Hermann Schreiber

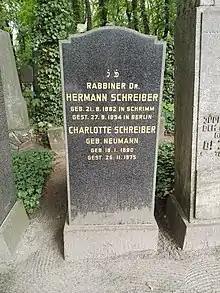
Graves of Charlotte and Hermann Schreiber, Weißensee Cemetery, Berlin, 2016

When the Nazis took power in Weimar Germany in 1933, Hermann Schreiber, like other Jewish Germans, was subjected to persecutions. In 1938, during Kristallnacht, he witnessed the demolition of the Potsdam synagogue. Shortly afterwards he was put in Sachsenhausen concentration camp. At the beginning of 1939, after his release from the camp, he managed to emigrate with his wife and son to the United Kingdom, where he lived in London. He continued his journalistic work, writing articles in English, contributed to the work of the Beth din (house of judgment) of the Association of Synagogues in Great Britain.